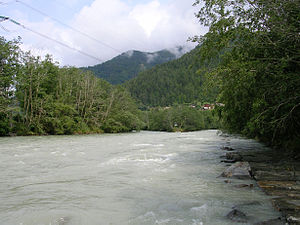
Isel
Isel
Isel er en flod i Østtyrol i Østrig. Isel udspringer ved Umbalkees i Umbaltal i 2.400 meters højde og gennemstrømmer herefter Virgental, hvor floden også har navnet Kleine Isel. Ved Matrei in Osttirol udmunder Tauernbach i Isel, hvorved Isel fra dette punkt også benævnes Große Isel. Isel flyder herefter gennem Iseltal, indtil den ved Lienz i en højde af 670 meter udmunder i Drau.